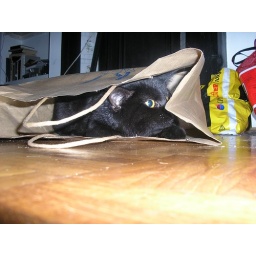
Yochi in a paper bag